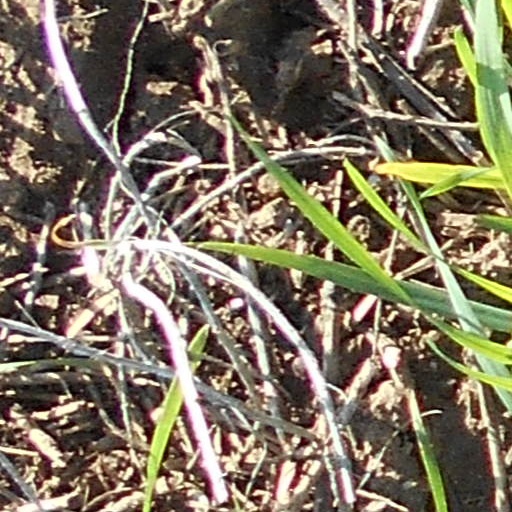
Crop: wheat